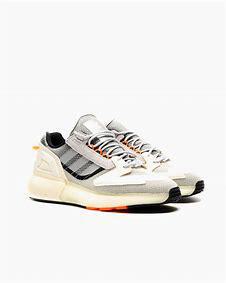
Brand: Adidas
Model: ZX 5K Boost